Rouelbeau Castle

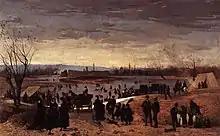

In 1341, the lords of Faucigny once again returned the fortress to Humbert de Choulex. The construction of the stonework structure whose ruins remain today took place in subsequent years, probably under the leadership of the knight Nicod de Ferney. He inherited the estate in 1345 from Humbert who did not have any children.